Ulta Palta (1998 film)

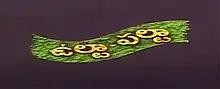
Title card

Ulta Palta is a 1998 Indian Telugu-language comedy film produced by P. Balaram under the Sri Anupama Productions banner and directed by Relangi Narasimha Rao. It stars Rajendra Prasad, Srikanya, Reshma, Raksha and music composed by M. M. Srilekha. The film is a remake of the Kannada film of the same name (1997). Unlike the Kannada original, the Telugu version failed at box-office.